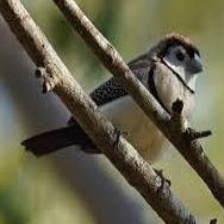
Species: DOUBLE BARRED FINCH
Scientific name: TAENIOPYGIA BICHENOVII
ImageNet parent category: house_finch